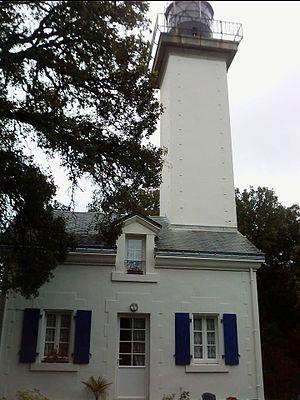
Phare de la Pointe des Dames à Noirmoutier
Le phare de la pointe des Dames est situé dans le bois de la Chaise, au nord-est de l'île de Noirmoutier en Vendée.
Une maison-phare est une construction destinée à l'habitation des gardiens et de leur famille accolée ou surmontée d'un phare.
Cet article recense les monuments historiques de Noirmoutier-en-l'Île, dans le département de Vendée, en France.